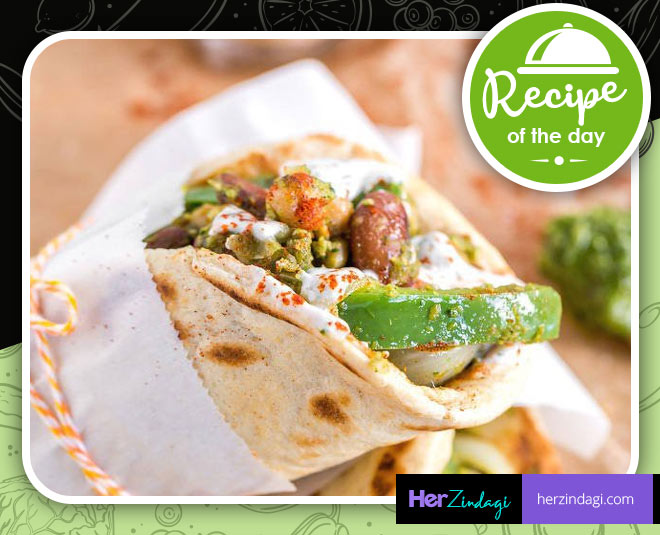
Dish: kaathi_rolls